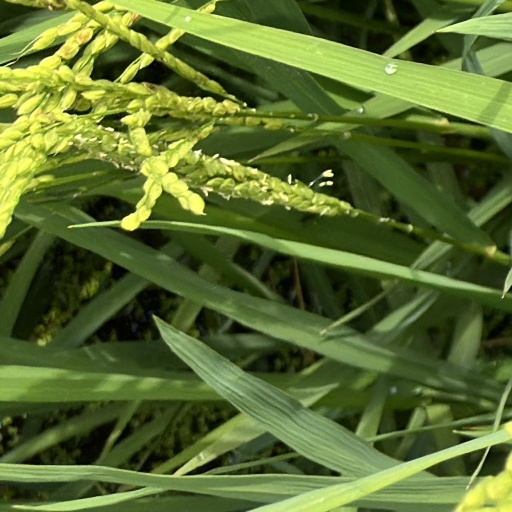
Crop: rice